Danish National Cycle Route 1

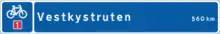
Sign

Danish national cycle route 1, known as the "Vestkystruten" (West Coast Route), is the first of the 11 Danish National Cycle Routes. It runs from the Danish-German border at Rudbøl in Southern Jutland to Skagen, at the northernmost tip of Vendsyssel island. It follows the west coast of Jutland and is long, with 70% of this distance being along paved roads.